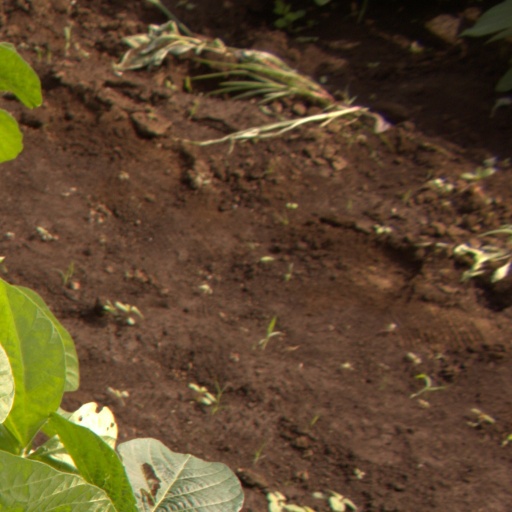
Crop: soybean